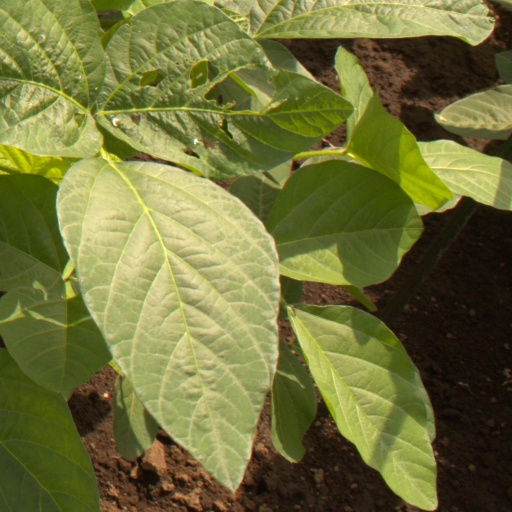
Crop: soybean